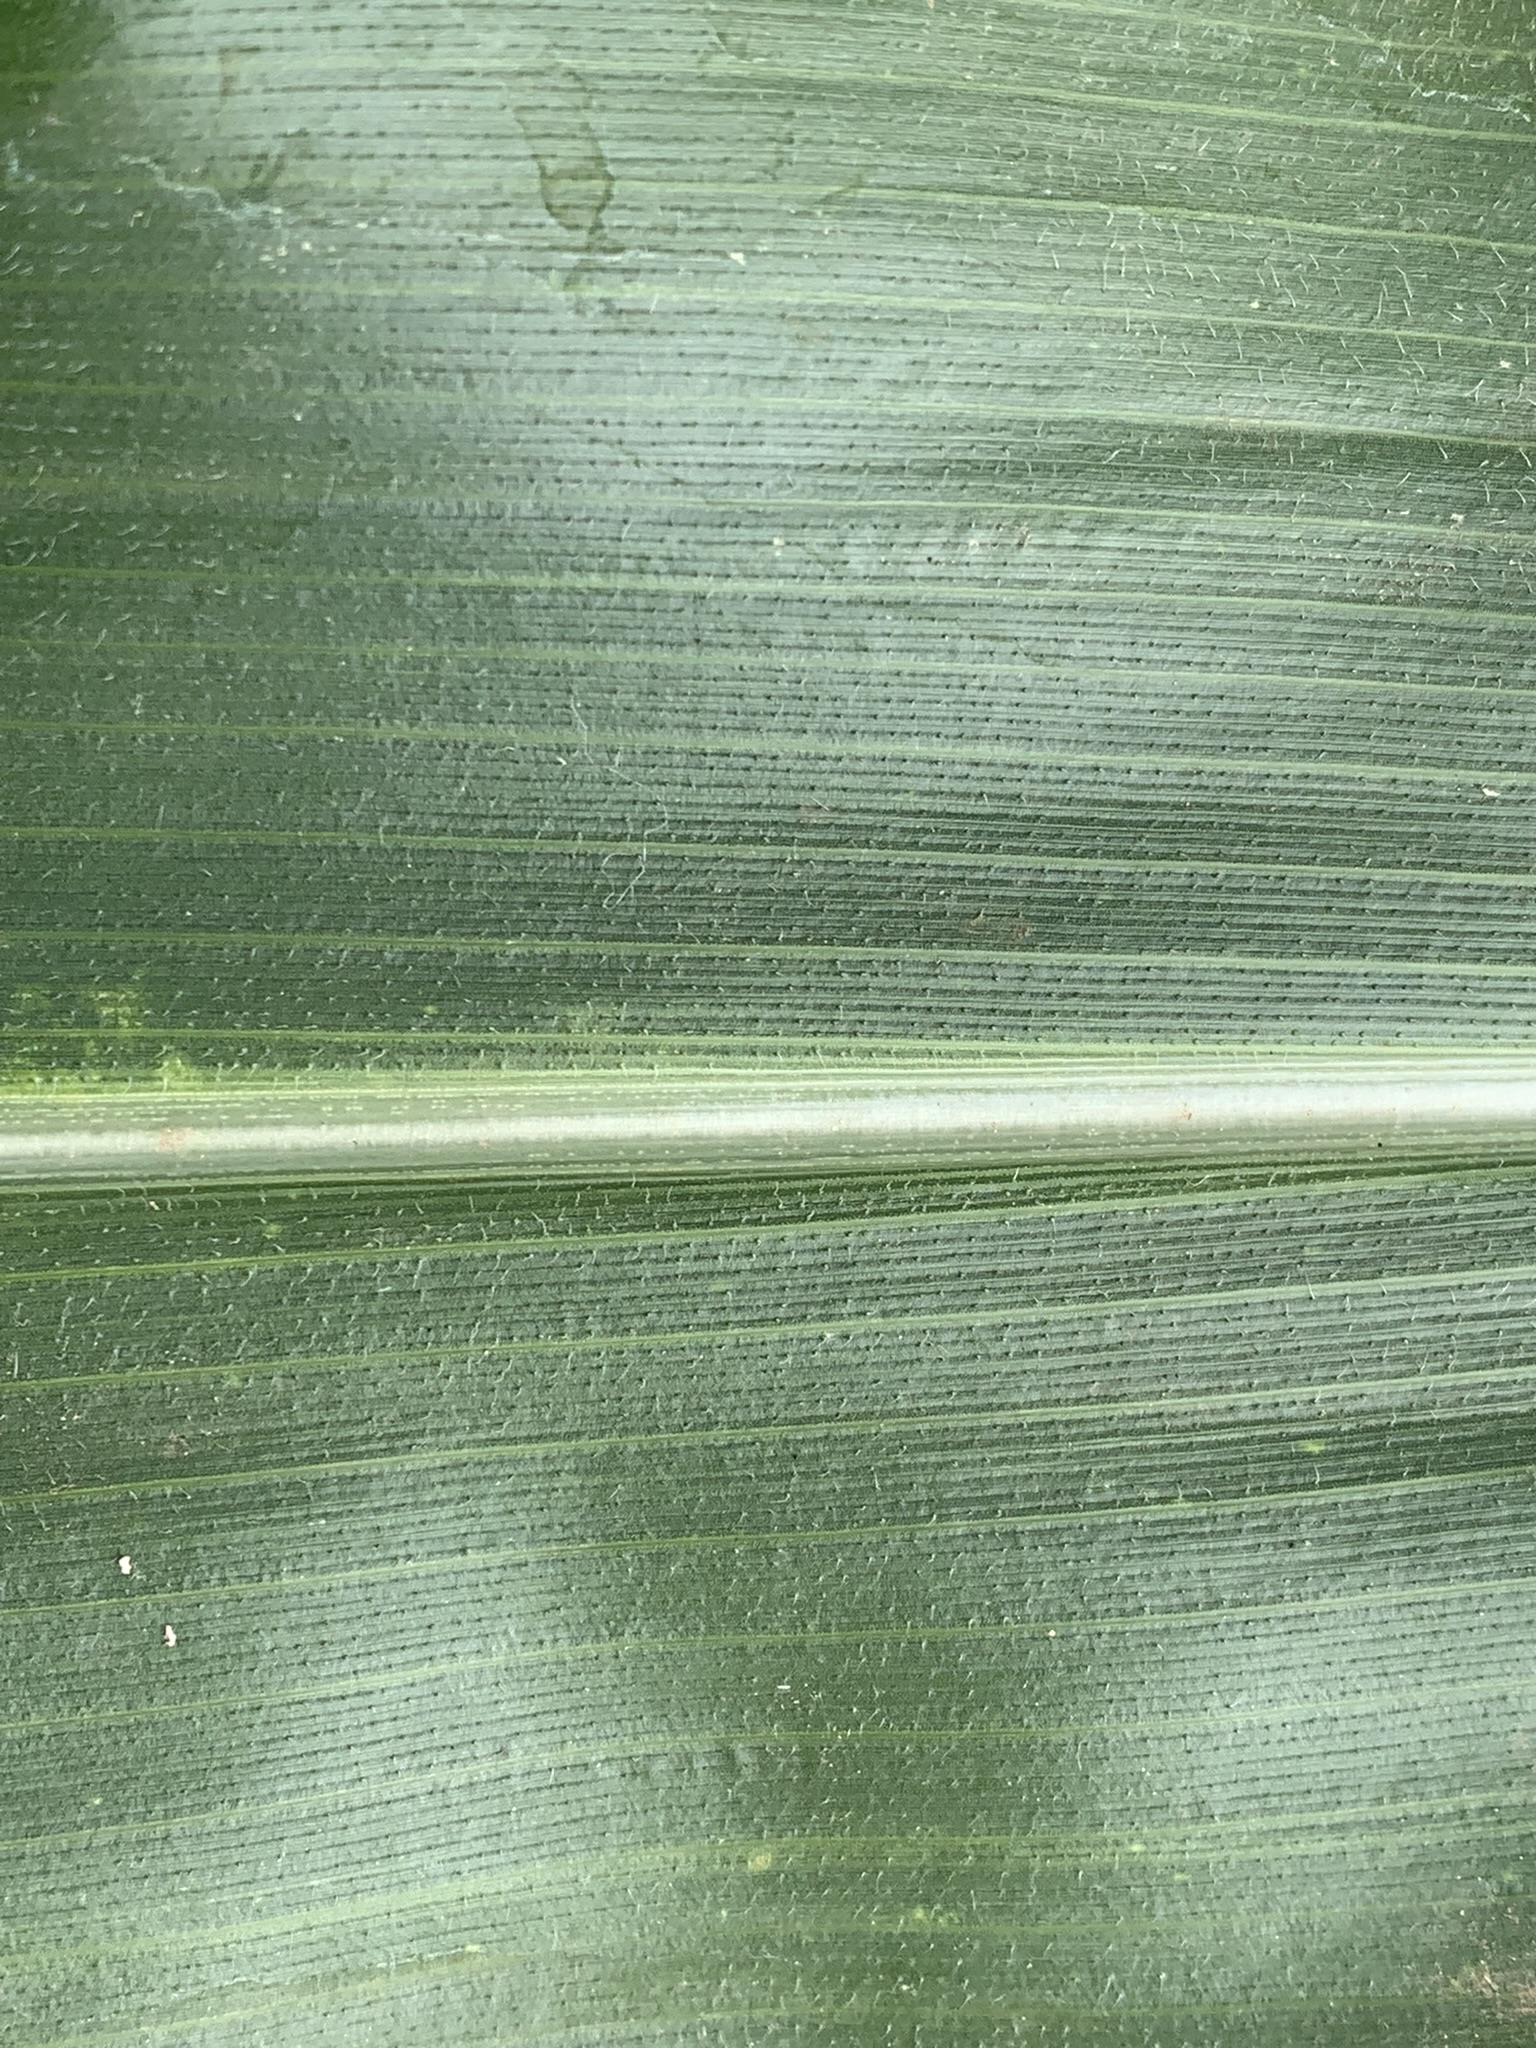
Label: Healthy